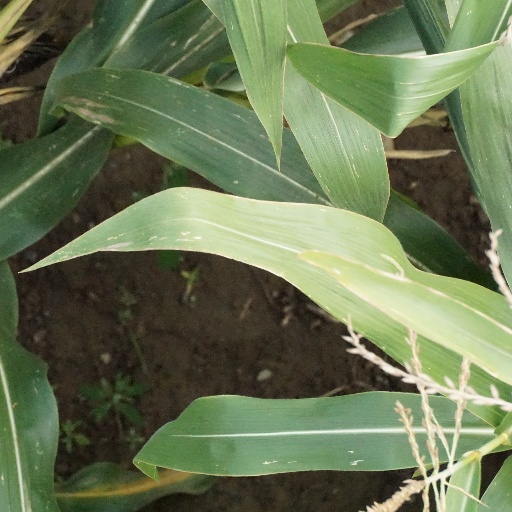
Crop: maize; corn